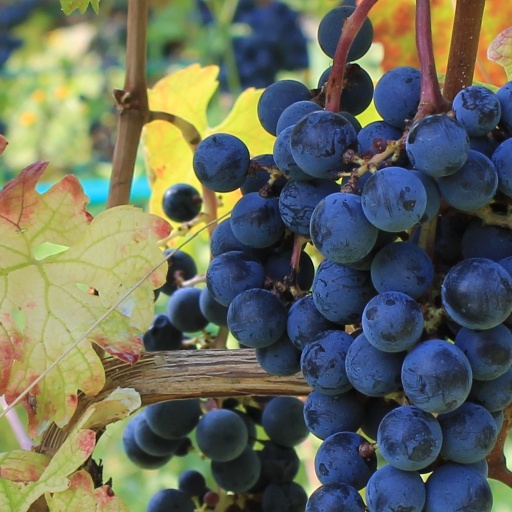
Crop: grape